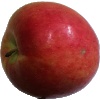
Label: apple_crimson_snow